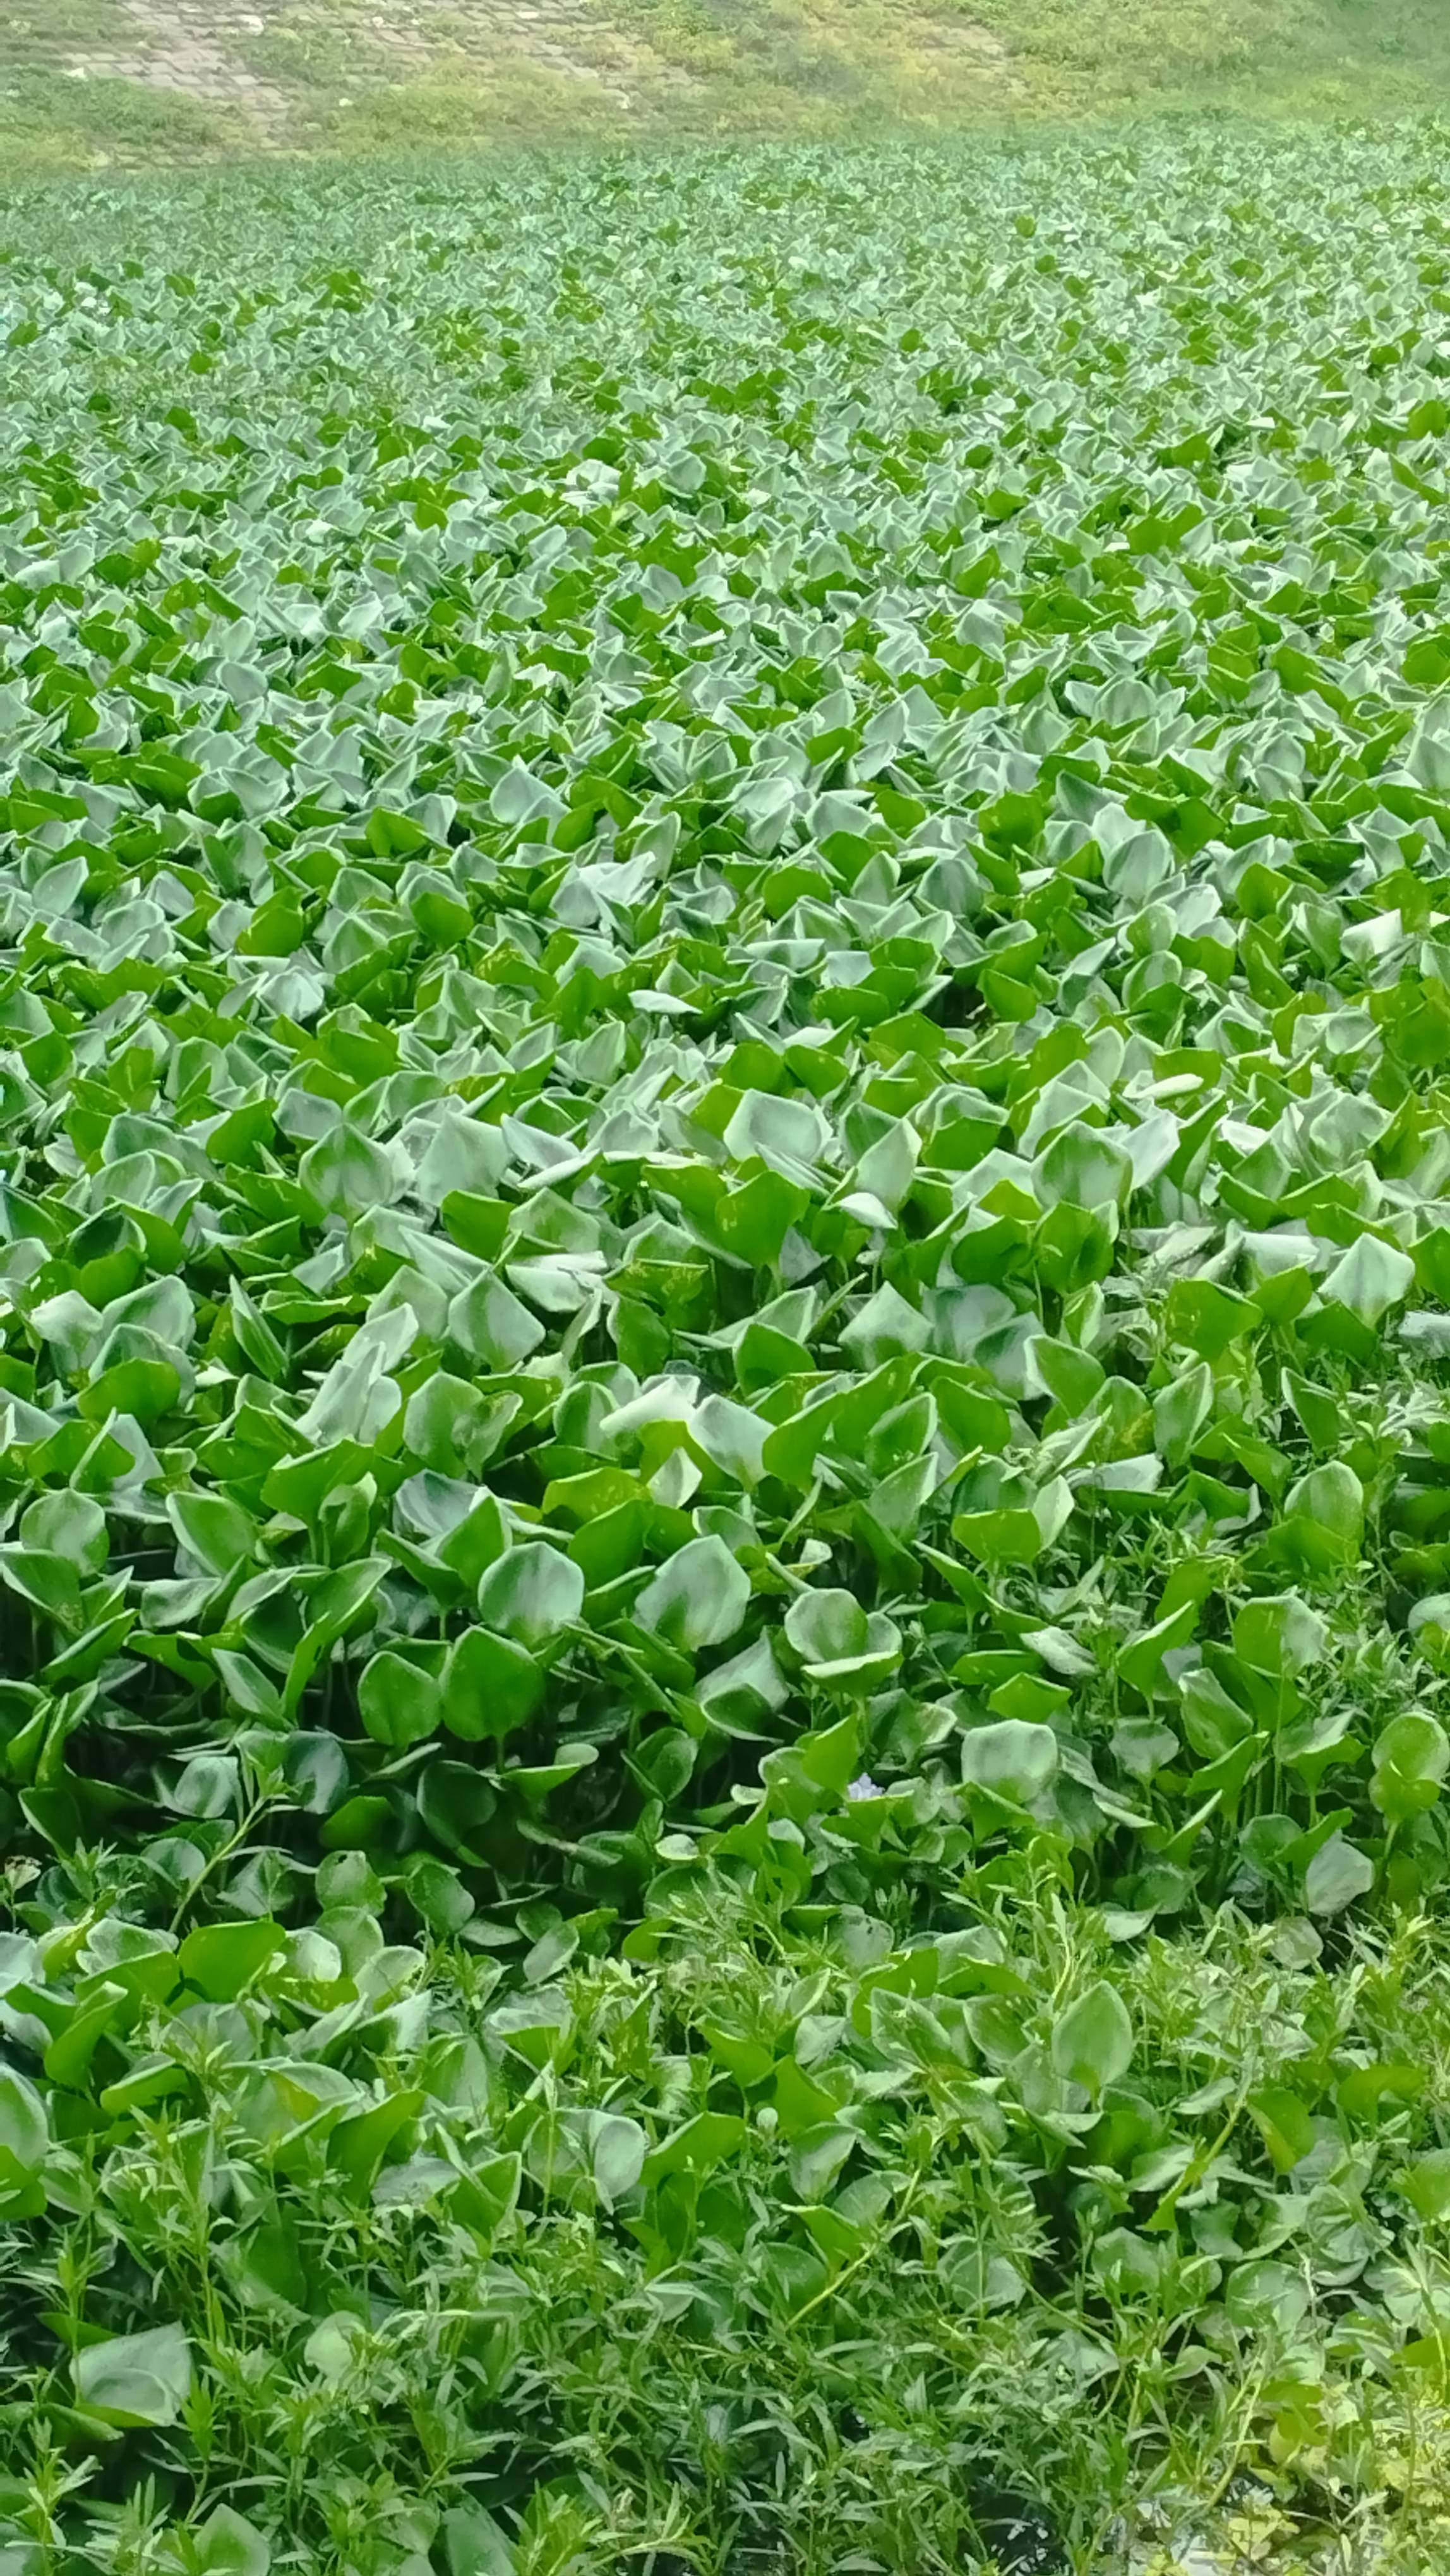
Species: Common Water Hyacinth (Eichornia crassipes)